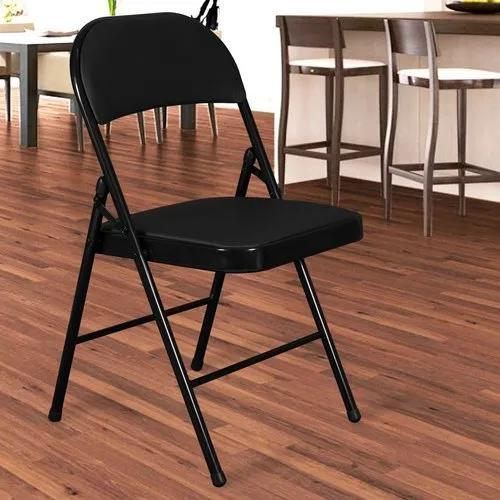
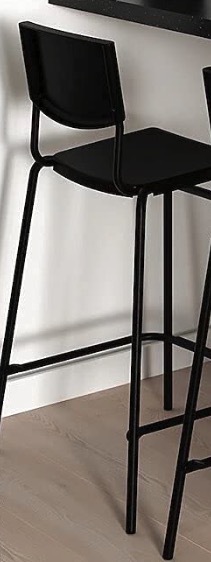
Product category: stool
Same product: no